Hercules the Avenger

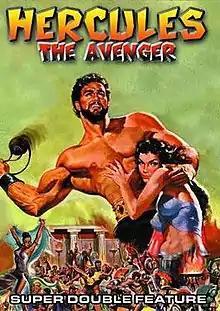

Hercules the Avenger is a 1965 Italian adventure film directed by Maurizio Lucidi. It was composed mostly of re-edited stock footage from Reg Park's two 1961 Hercules films, "Hercules at the Conquest of Atlantis" and "Hercules in the Haunted World".